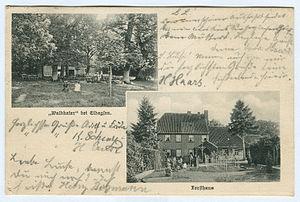
Carte postale d'Eldagsen